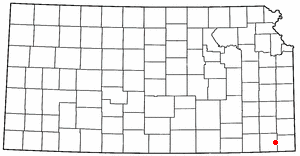
Oswego (Kansas)
Oswegos beliggenhed i Kansas
Oswego er en amerikansk by og administrativt centrum for det amerikanske county Labette County, i staten Kansas. I 2000 havde byen et indbyggertal på 2.046.